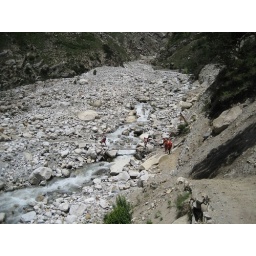
IMG_2143 A small bridge to cross over a stream